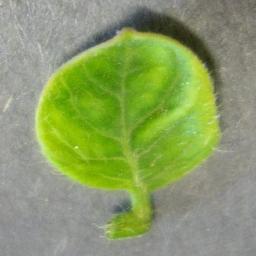
Label: Tomato___Tomato_Yellow_Leaf_Curl_Virus